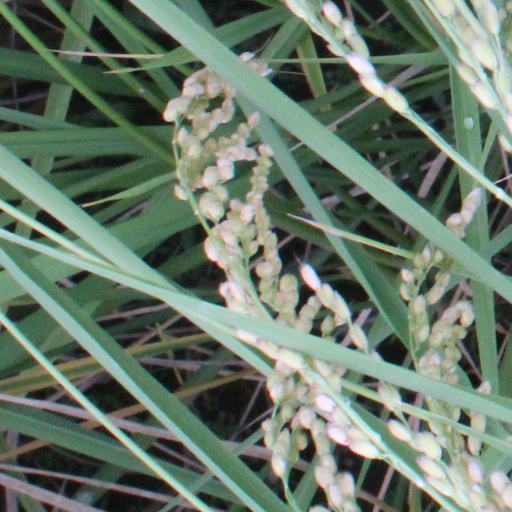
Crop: rice